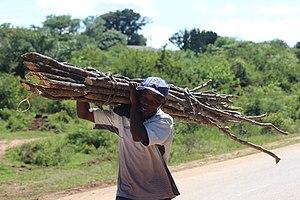
Chimanimani est une ville du Zimbabwe fondée en 1892.